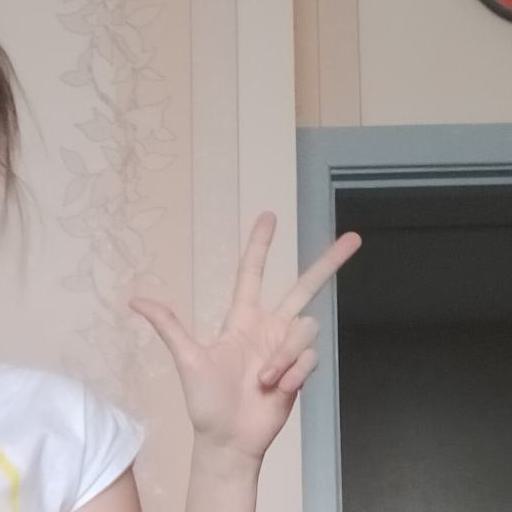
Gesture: three2